Russia–European Union relations

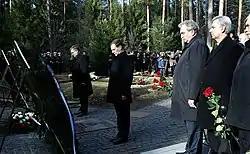
Russian President Dmitry Medvedev and Polish President Bronisław Komorowski laying wreaths at the Katyn massacre memorial complex on 11 April 2011

The OSCE mission monitoring the 2006 parliamentary elections in Latvia mentioned that